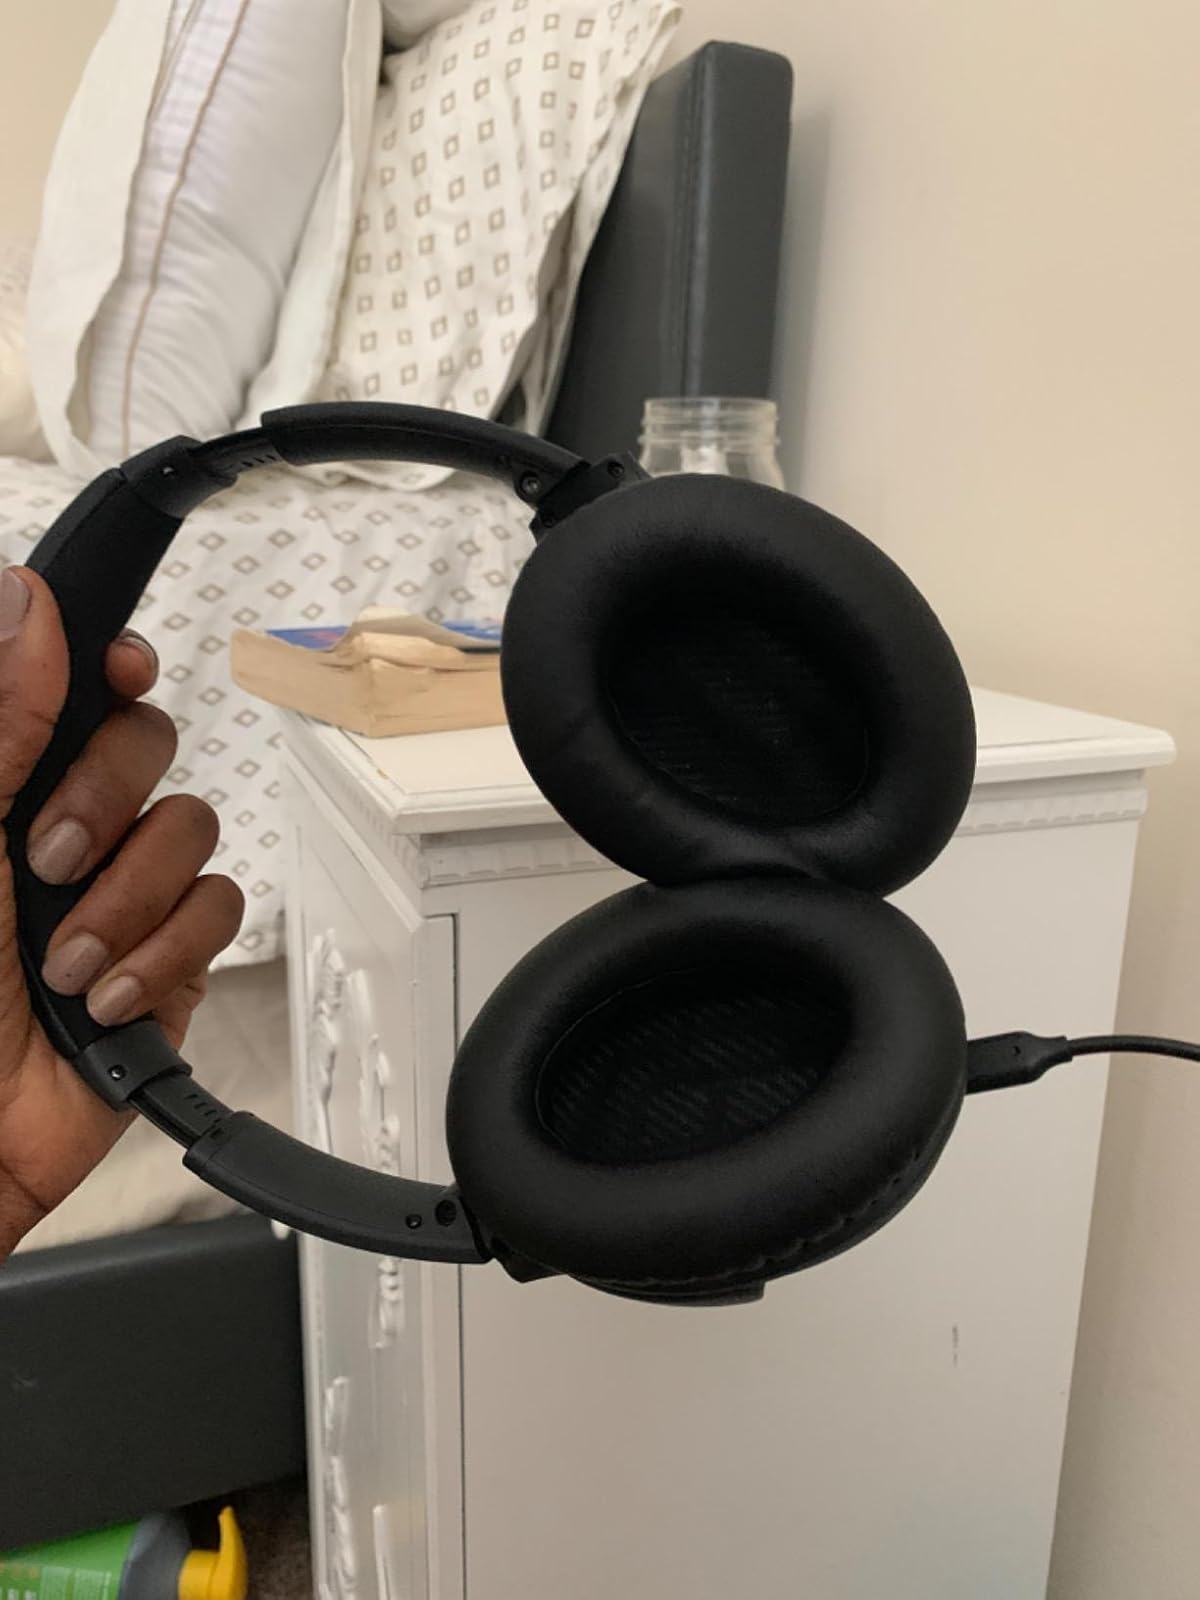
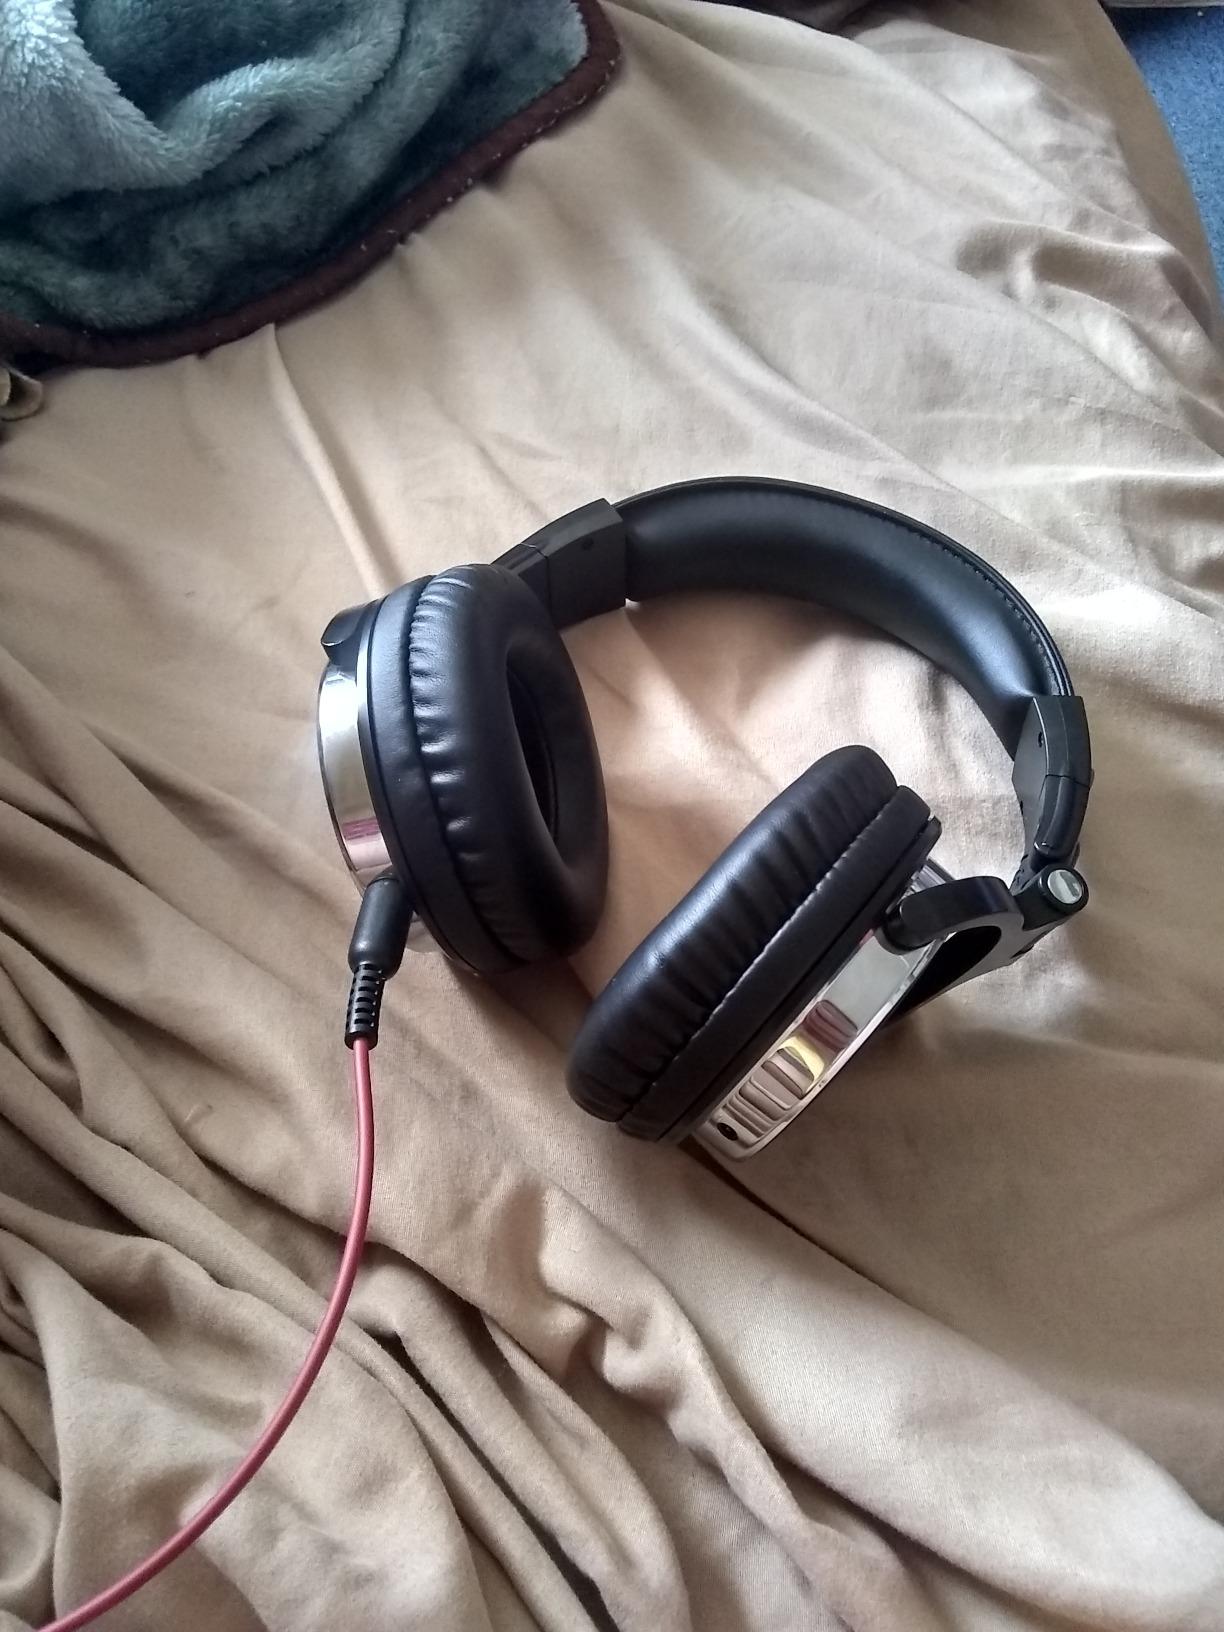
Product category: headphones
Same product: no